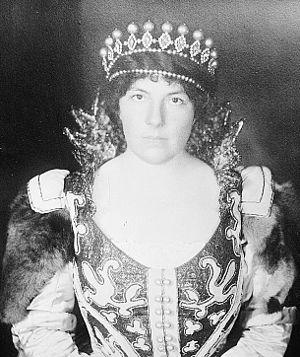
Louise Homer est une contralto américaine qui a eu une carrière internationale en concert et à l'opéra à partir de 1895 jusqu'à sa retraite en 1932.